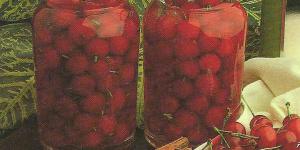
licor de cerezas casero